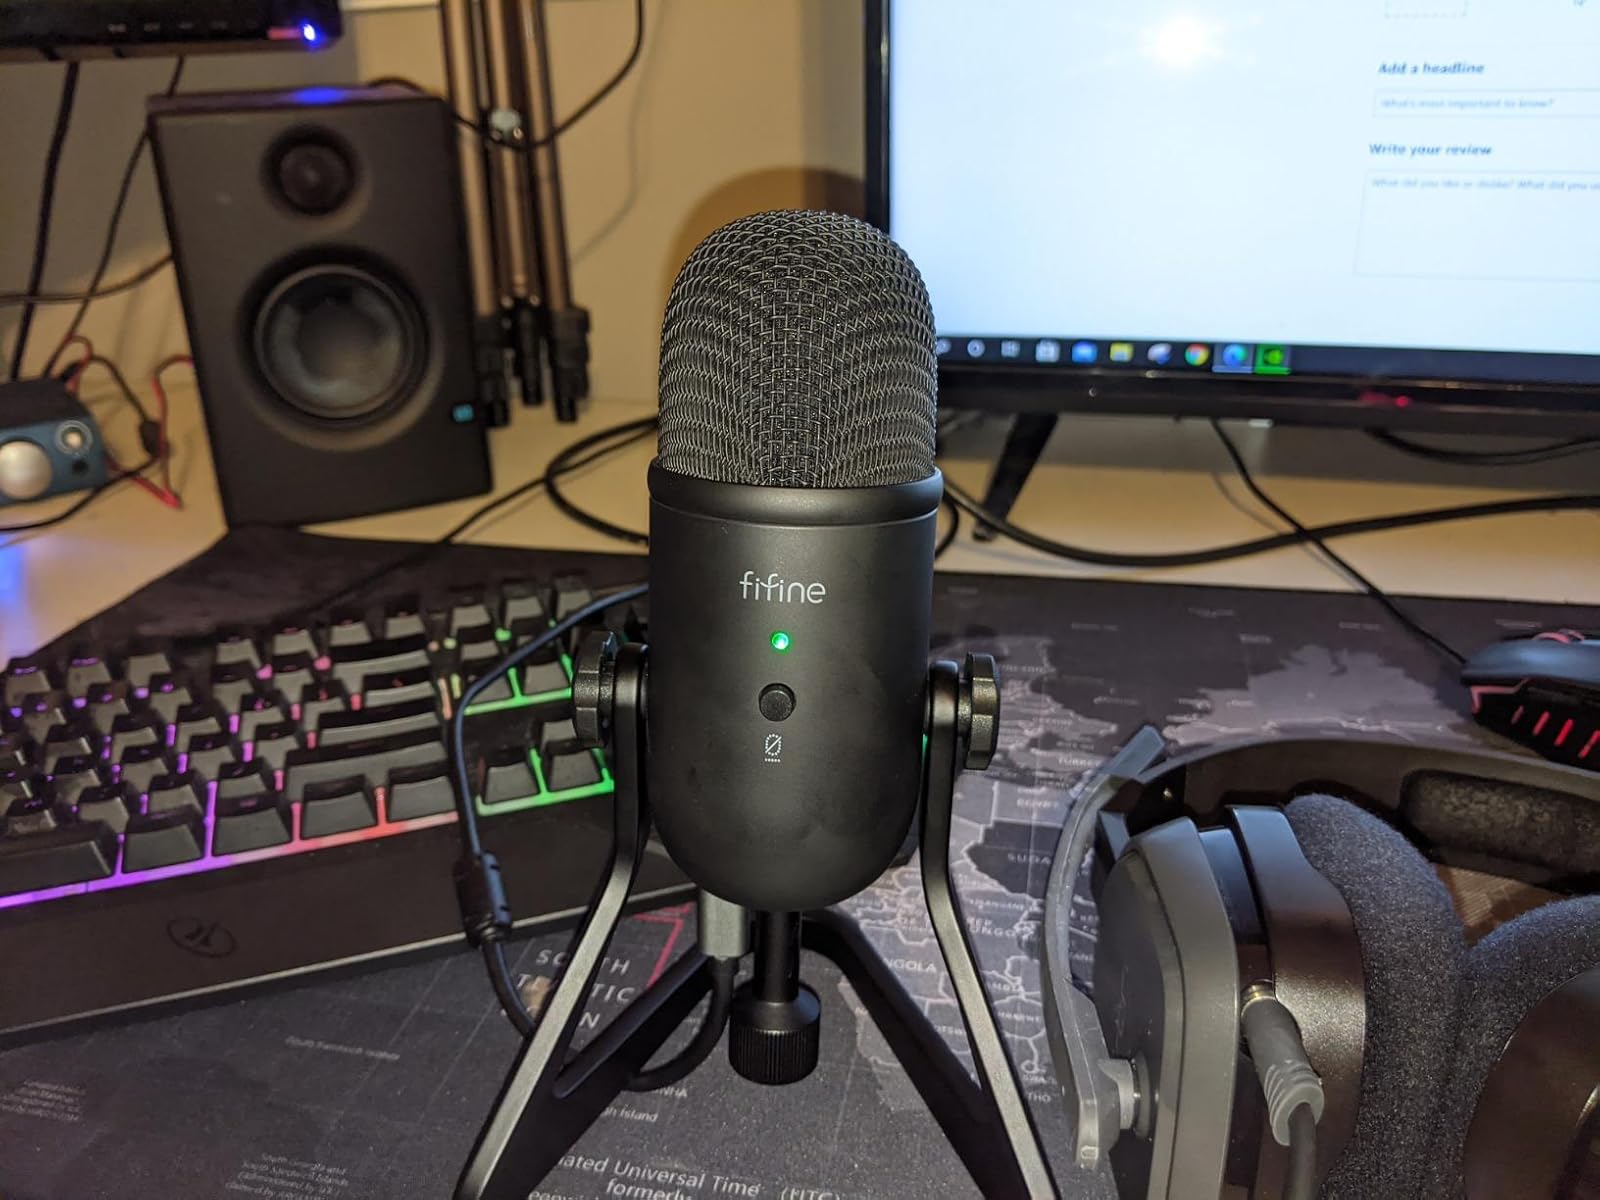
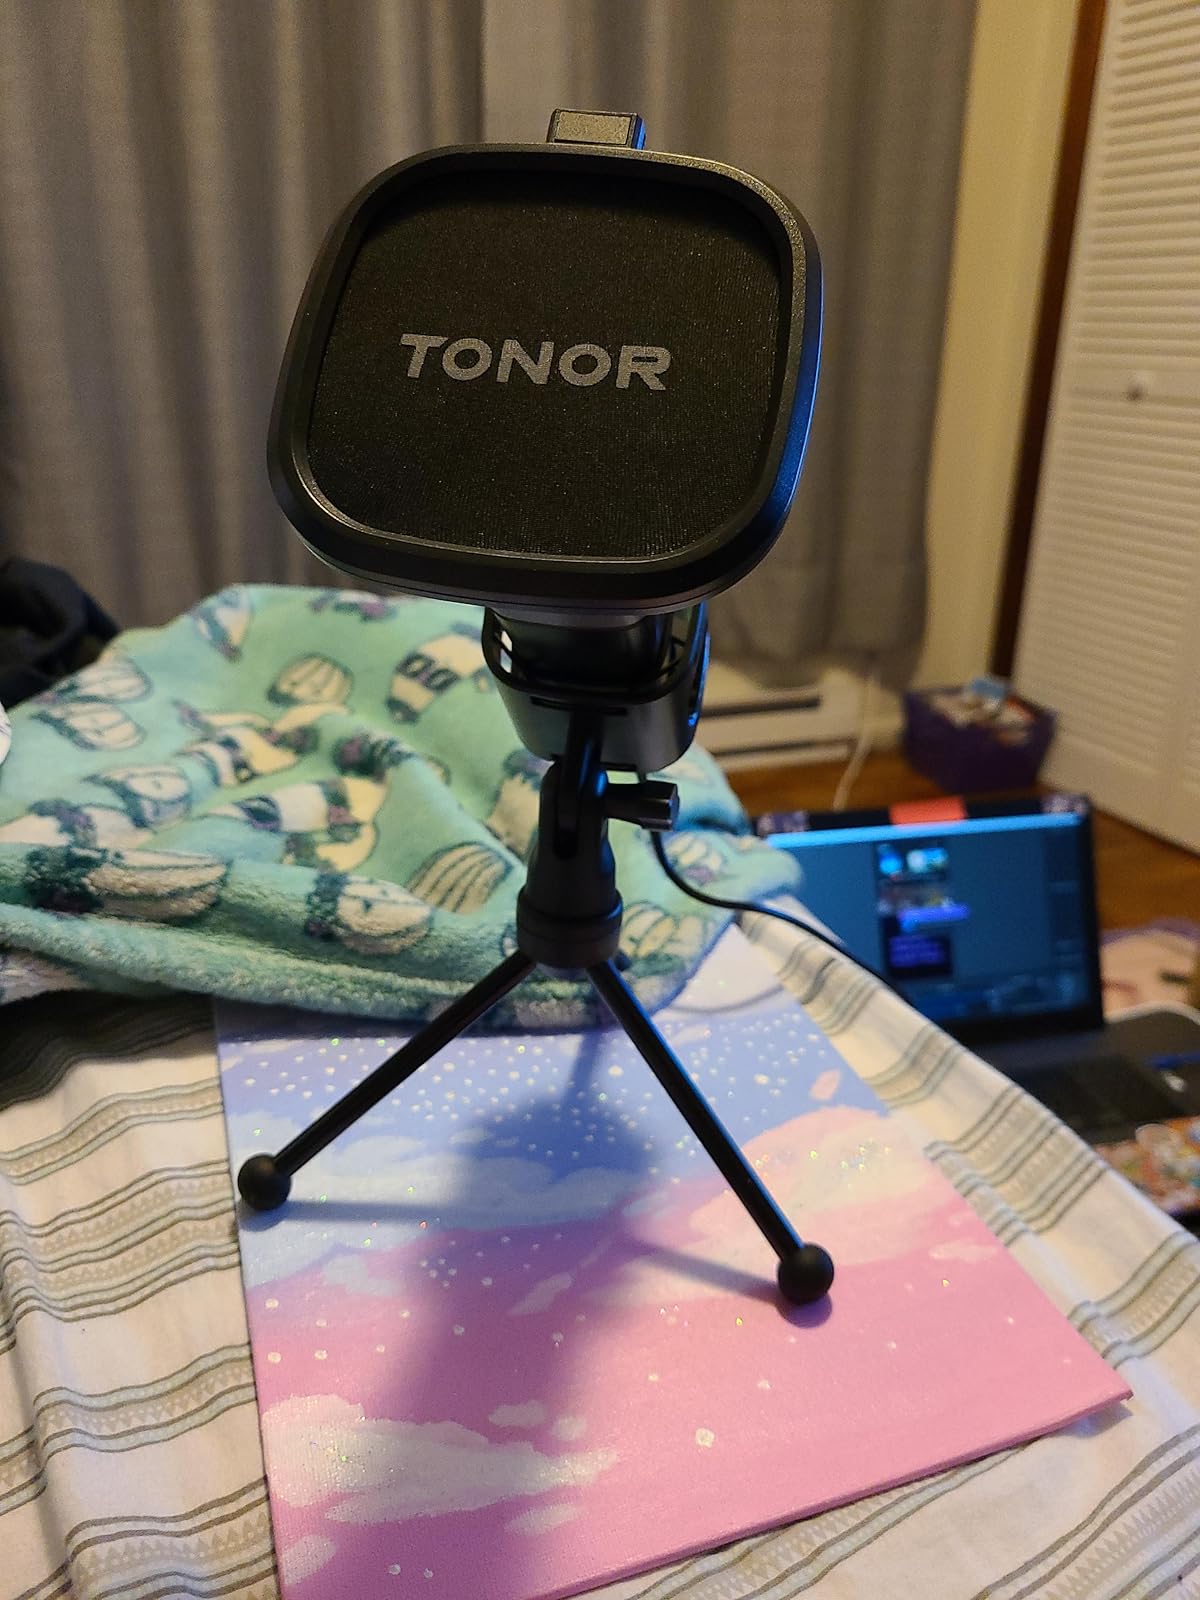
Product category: microphone
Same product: no